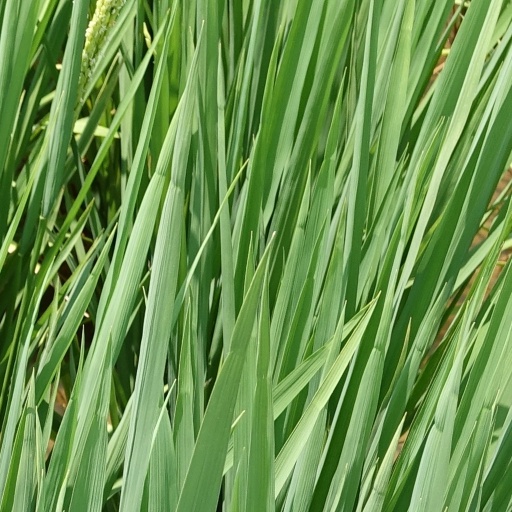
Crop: rice